Bay-class landing ship

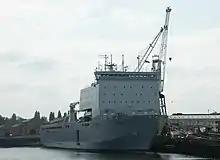
"Lyme Bay" being fitted out at BAE's Govan shipyard in early 2007. The hull of this vessel was built by Swan Hunter on the river Tyne, but was transferred to BAE for completion in 2006.

"Mounts Bay" entered service in July 2006, followed by "Largs Bay" in November of that year, 28 months later than originally planned. The incomplete "Lyme Bay" was towed to Govan for completion by BAE. "Lyme Bay" was dedicated on 26 November 2007; the last ship of the class to enter RFA service. The ship was the only warship built by Swan Hunter but not completed; she marked the end of shipbuilding on the Tyne, as soon afterwards Swan Hunter sold its equipment to India and reinvented itself as an engineering consultancy.